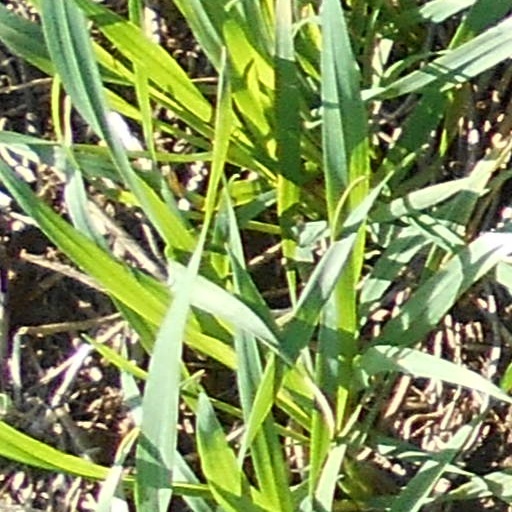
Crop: wheat